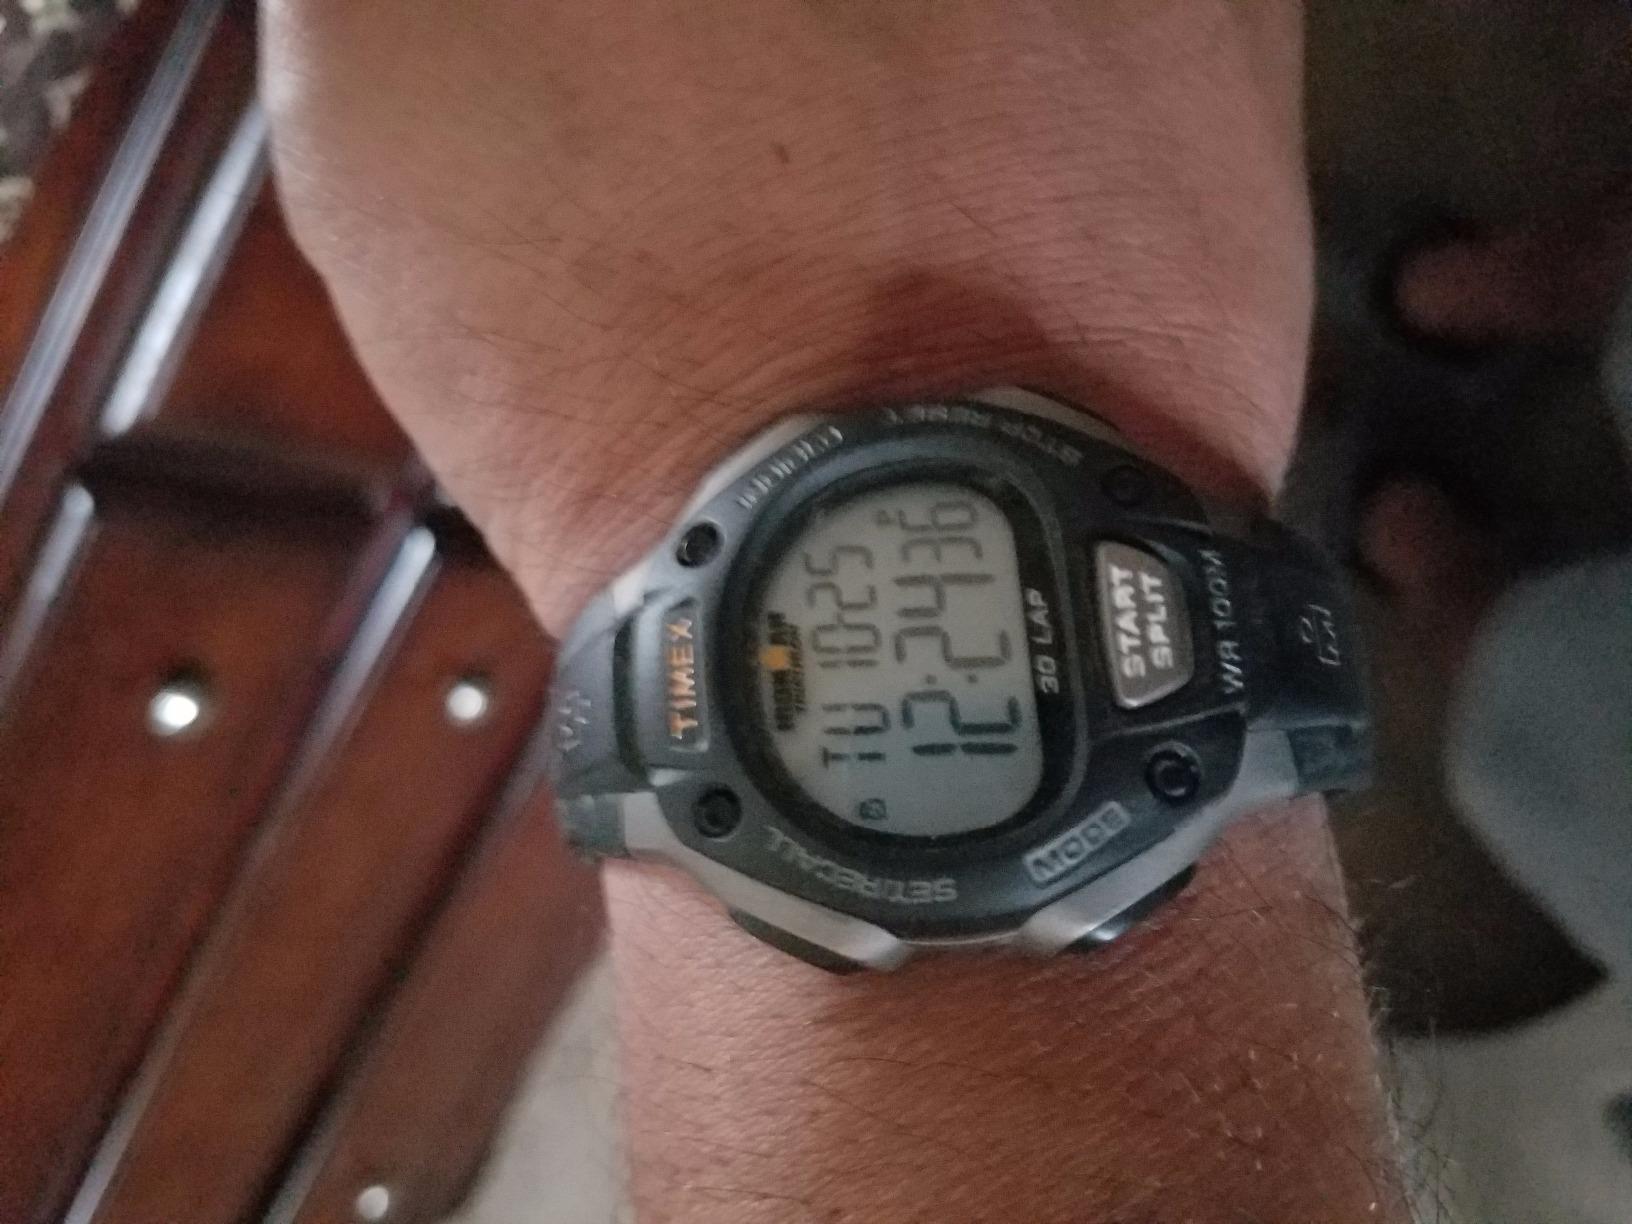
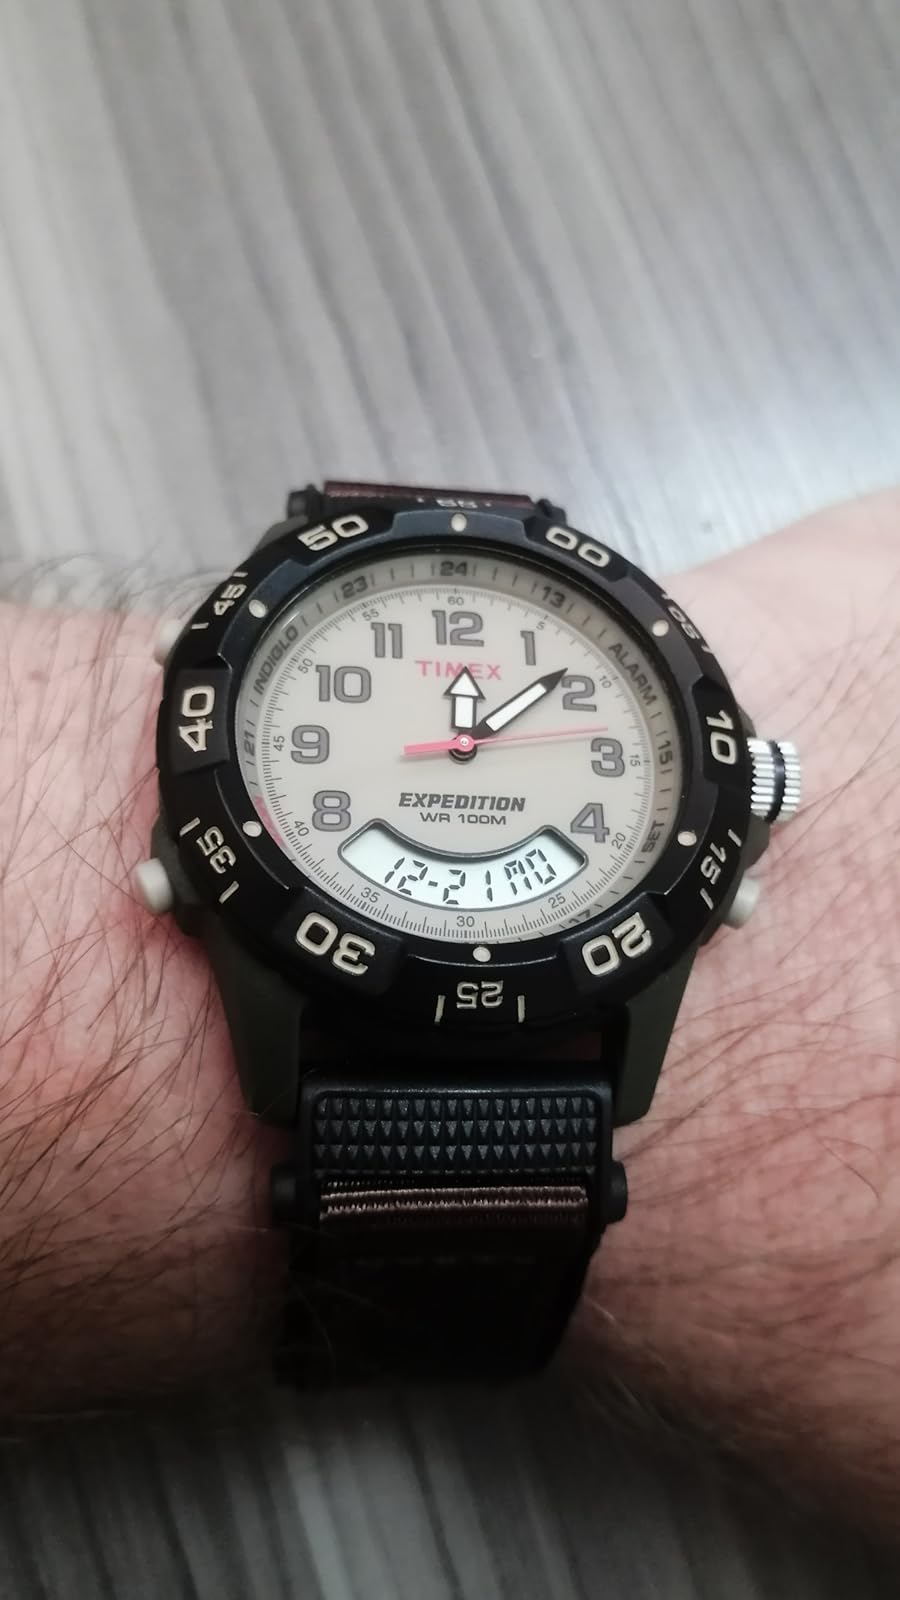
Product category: accessories_watch
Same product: no